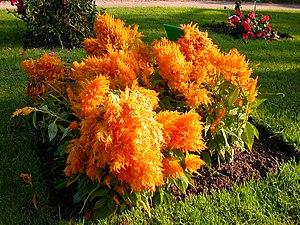
Celosia argentea (Fresh Look Yellow) au Jardin des plantes de Nantes